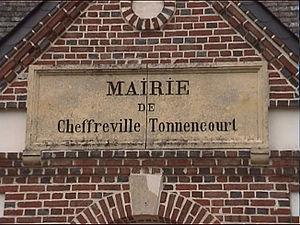
Cheffreville-Tonnencourt est une ancienne commune française, située dans le département du Calvados en région Normandie, devenue le 1ᵉʳ janvier 2016 une commune déléguée au sein de la commune nouvelle de Livarot-Pays-d'Auge.